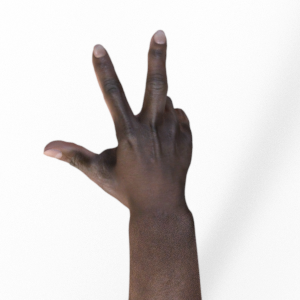
Label: scissors